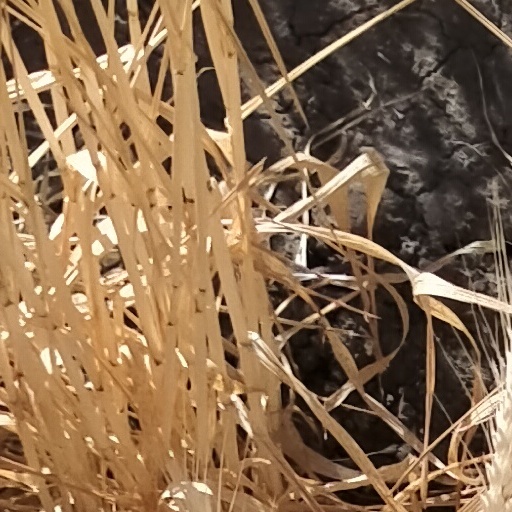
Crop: wheat